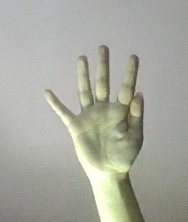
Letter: sheen